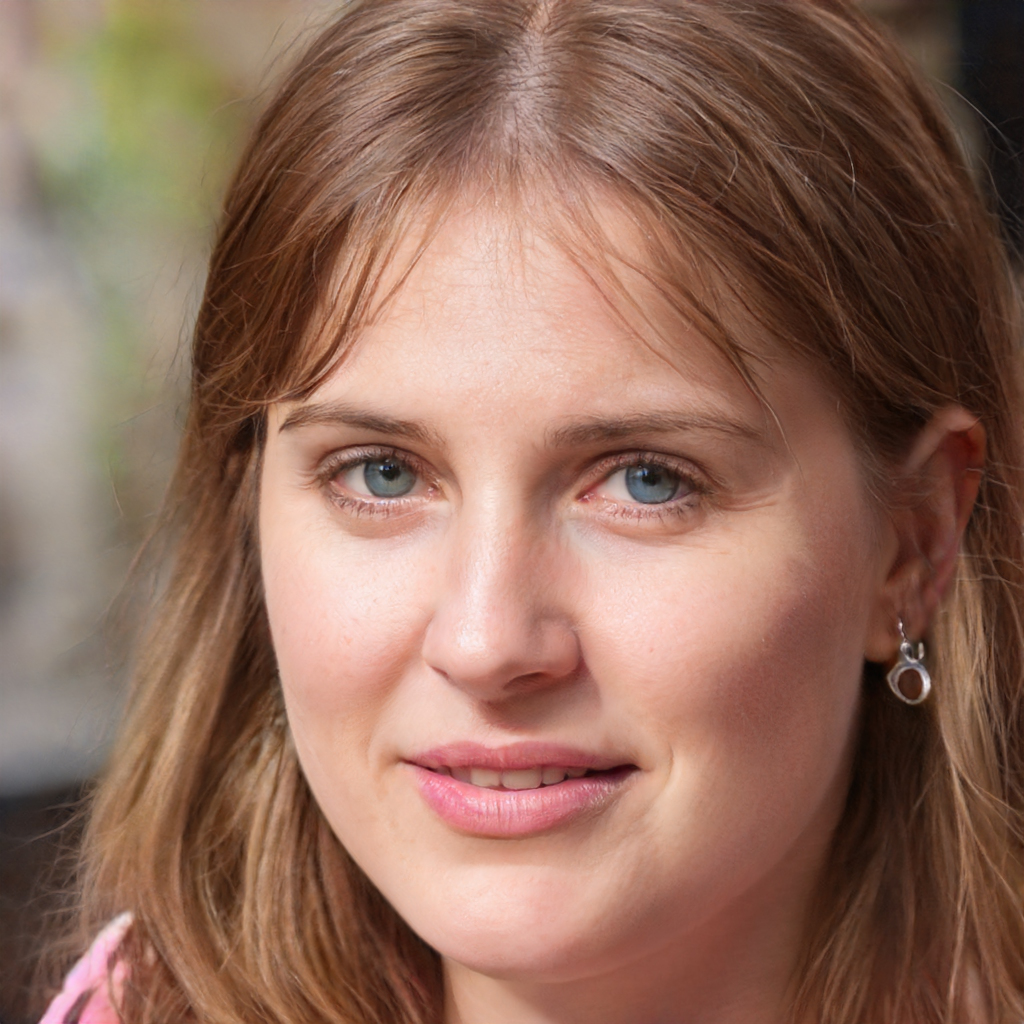
Label: Colored